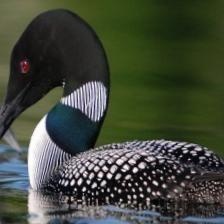
Species: COMMON LOON
Scientific name: GAVIA IMMER